Fuccbois

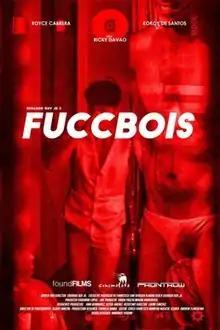
Release poster

Fuccbois, also referred to as F#*@bois, is a 2019 LGBT film directed by Eduardo Roy Jr. It was Roy's last film prior to his death in 2022. Following Ace and Miko, two aspiring actors who also compete in swimsuit competitions, the film stars Kokoy de Santos, Royce Cabrera, and Ricky Davao. The film was played at the 2019 Cinemalaya Philippine Independent Film Festival.